Mass spectral interpretation

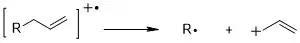
Most possible ionization mechanism of acyclic alkenes

McLafferty-like rearrangements are possible (similar to carbonyl pi bonds). Again, bond migration is possible.